Hongan-ji Nagoya Betsuin

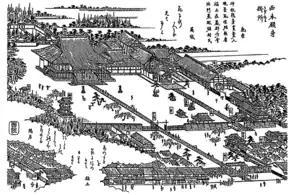
Illustration with an aerial view of the temple in the 19th century, from the "Owari Meishō Zue"

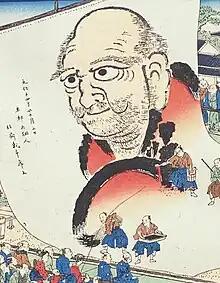
Hokusai painting the Great Daruma in 1817

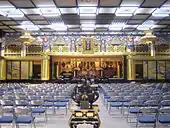
View into the main hall

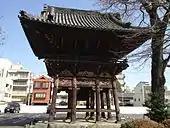
Wooden "shōrō" (belltower) from the Edo period

Hongan-ji Nagoya Betsuin dates back to about 1500 CE when chief abbot Rennyo's 13th child, Renjun, built Ganshō-ji (願証寺) in the Japanese cedar groves of Ise province. The temple later fell on hard times and was renovated. In the early Edo period it was moved to the current location at the time of the construction of Nagoya Castle.